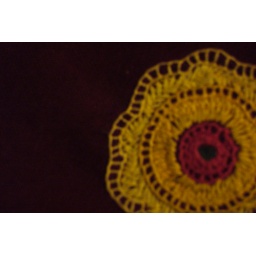
The flower decoration from my fair trade bag made in India and bought from Turku World Shop.